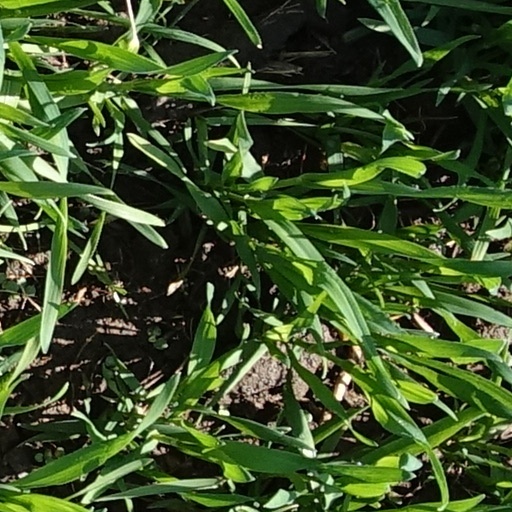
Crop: wheat